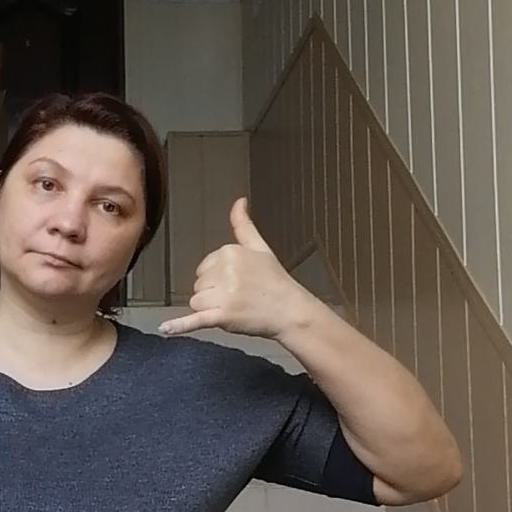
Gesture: call